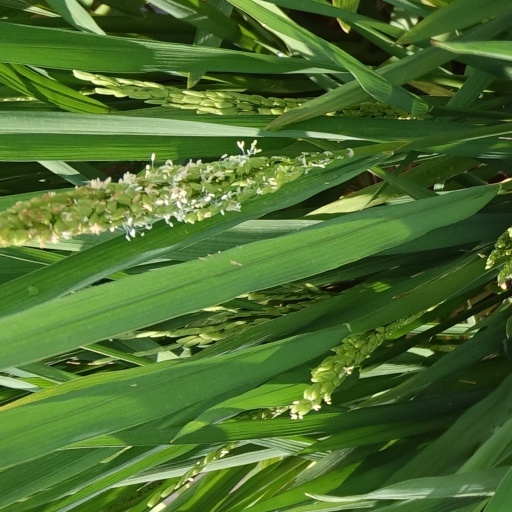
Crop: rice